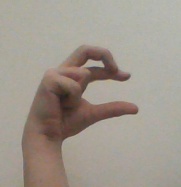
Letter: thal